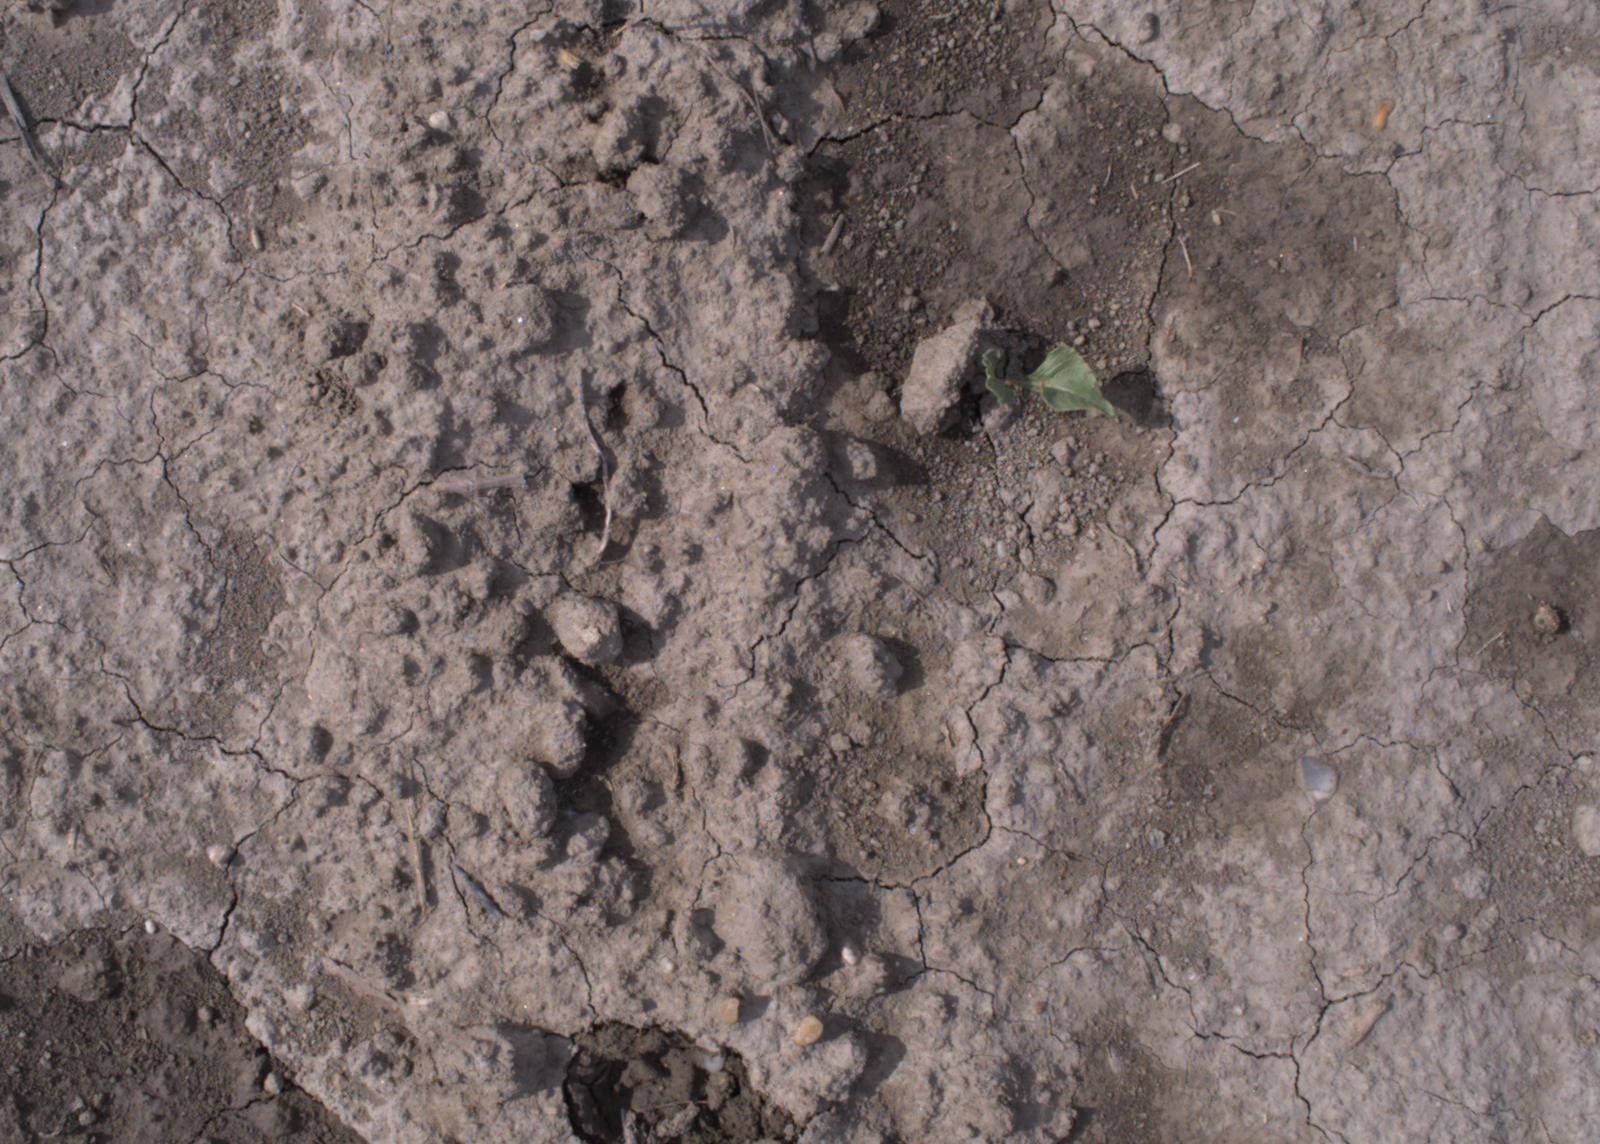
Capture date: 24.08.2020 10:15:25
Weather: mixed
Wind: medium
Seeding date: 21.07.2020
Plant canopy height (mm): 910